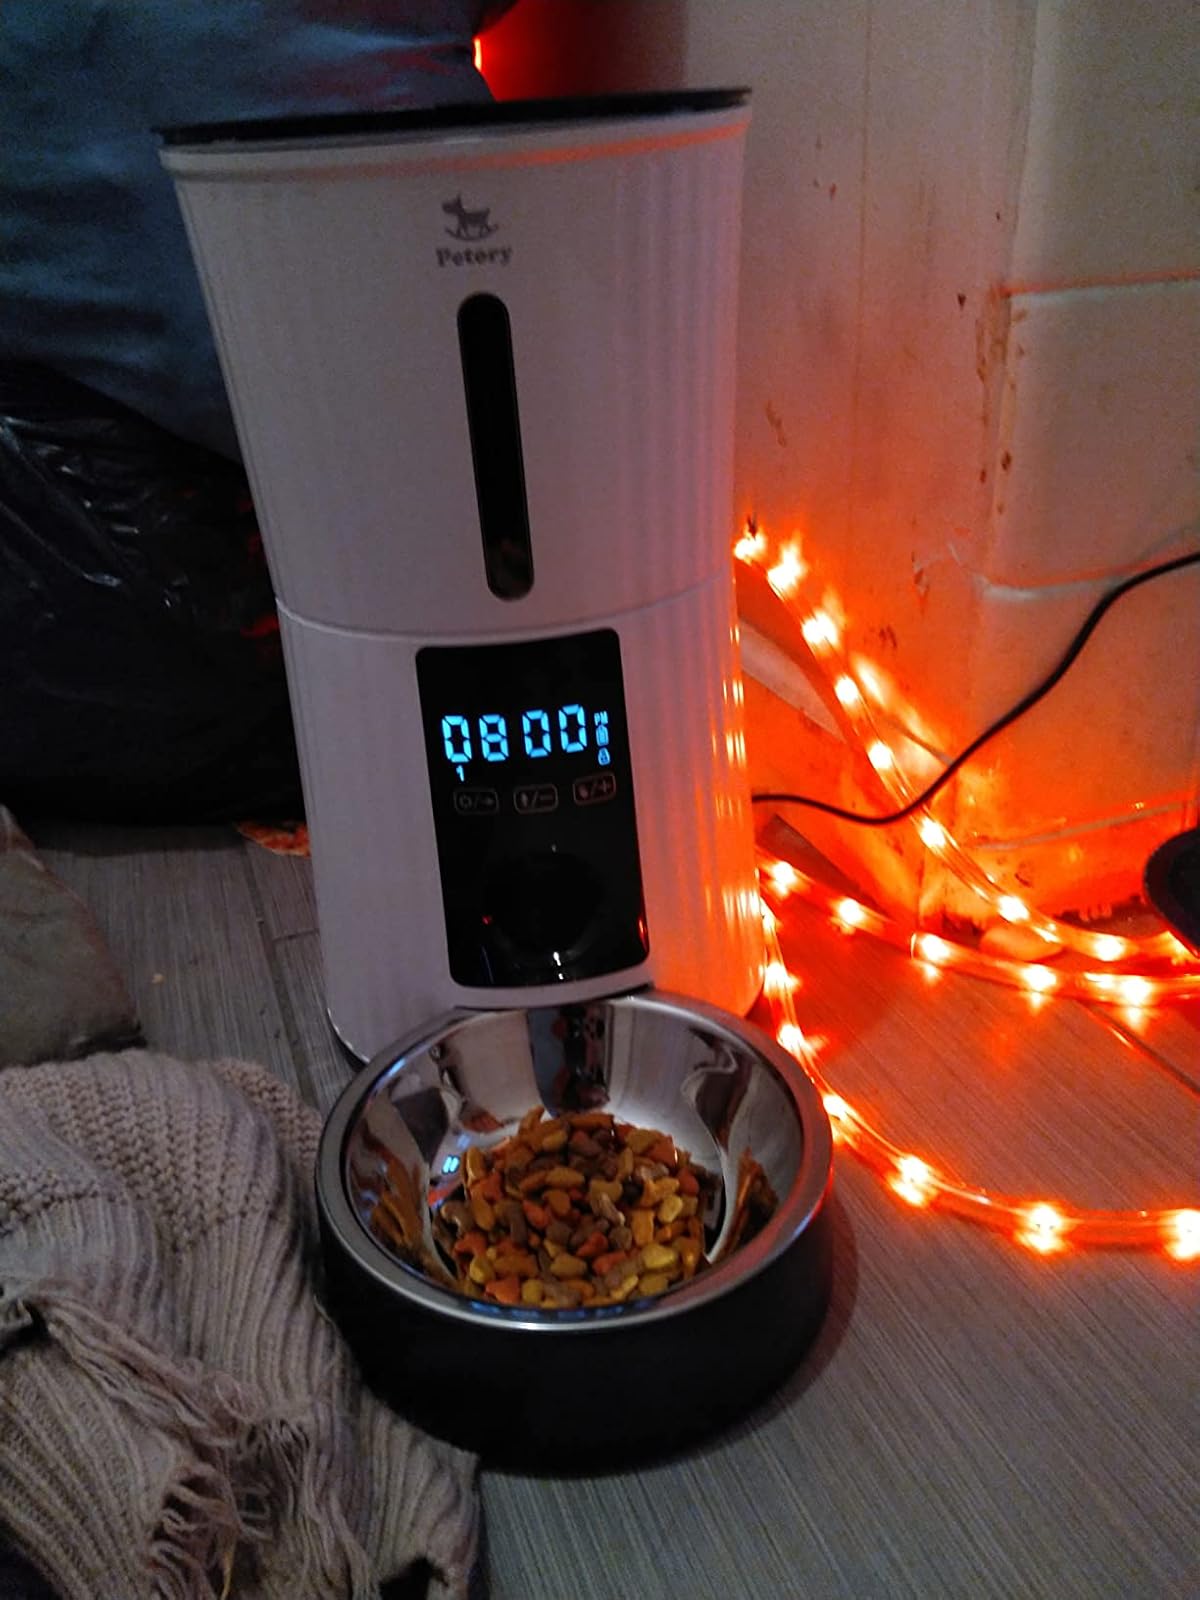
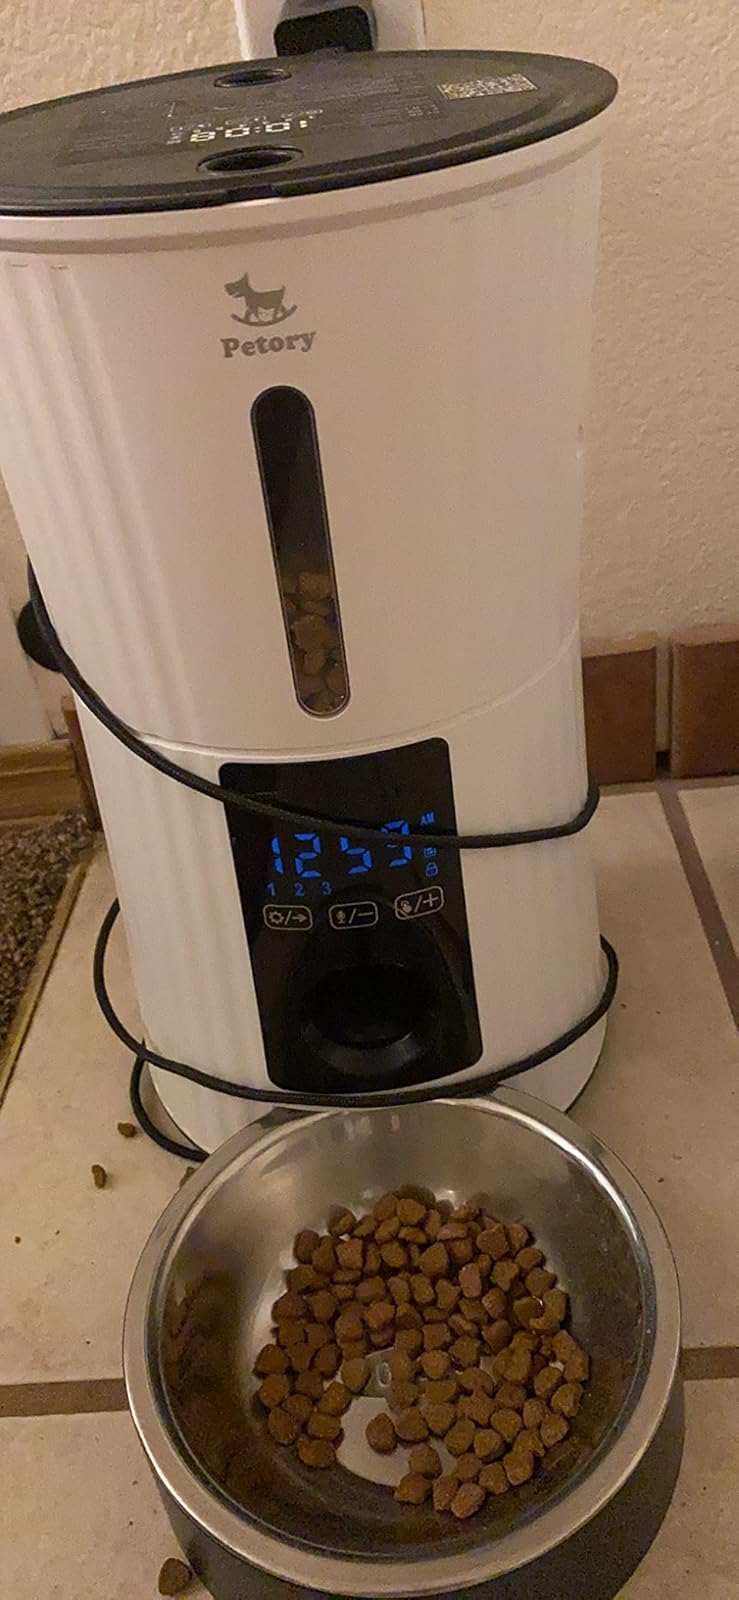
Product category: items_feeder
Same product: yes